2023 UniSport Nationals

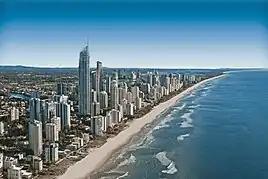
The Gold Coast was selected as the host city for the 2023 UniSport Nationals.

The 2023 UniSport Nationals was hosted across a number of venues on the Gold Coast.